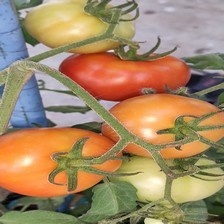
Label: tomato